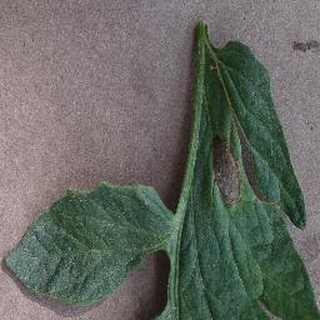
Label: tomato_early_blight